Stupas in Cambodia

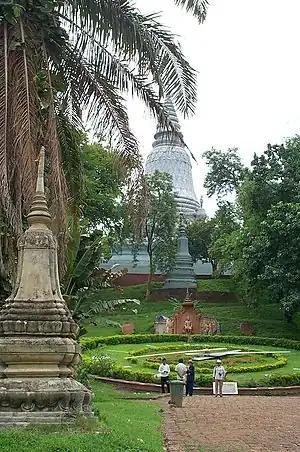
"Chedi" on Wat Phnom, dating from the death of King Ponhea Yat, in 1463.

The primitive "chedi" was merely a "tumulus" according to the ancient Buddhist texts and it was built to keep the ashes and relics of the Buddha only. Through centuries, the chedi developed into its current form, through assimilation with the statue of Buddha. The evolution towards chedei for individuals may be a recent one, as older monasteries, such as Wat Khnat in Siem Reap Province that has its peristyle statues of the seated buddha covering funeral urns.